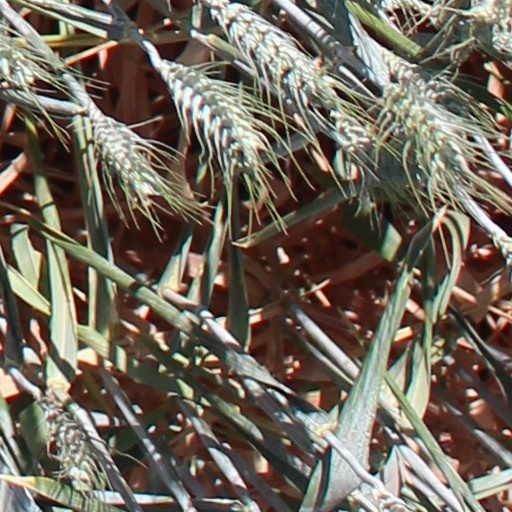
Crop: wheat